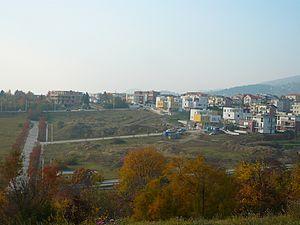
Hosszúrét est un quartier de Budapest, situé dans le 11ᵉ arrondissement.